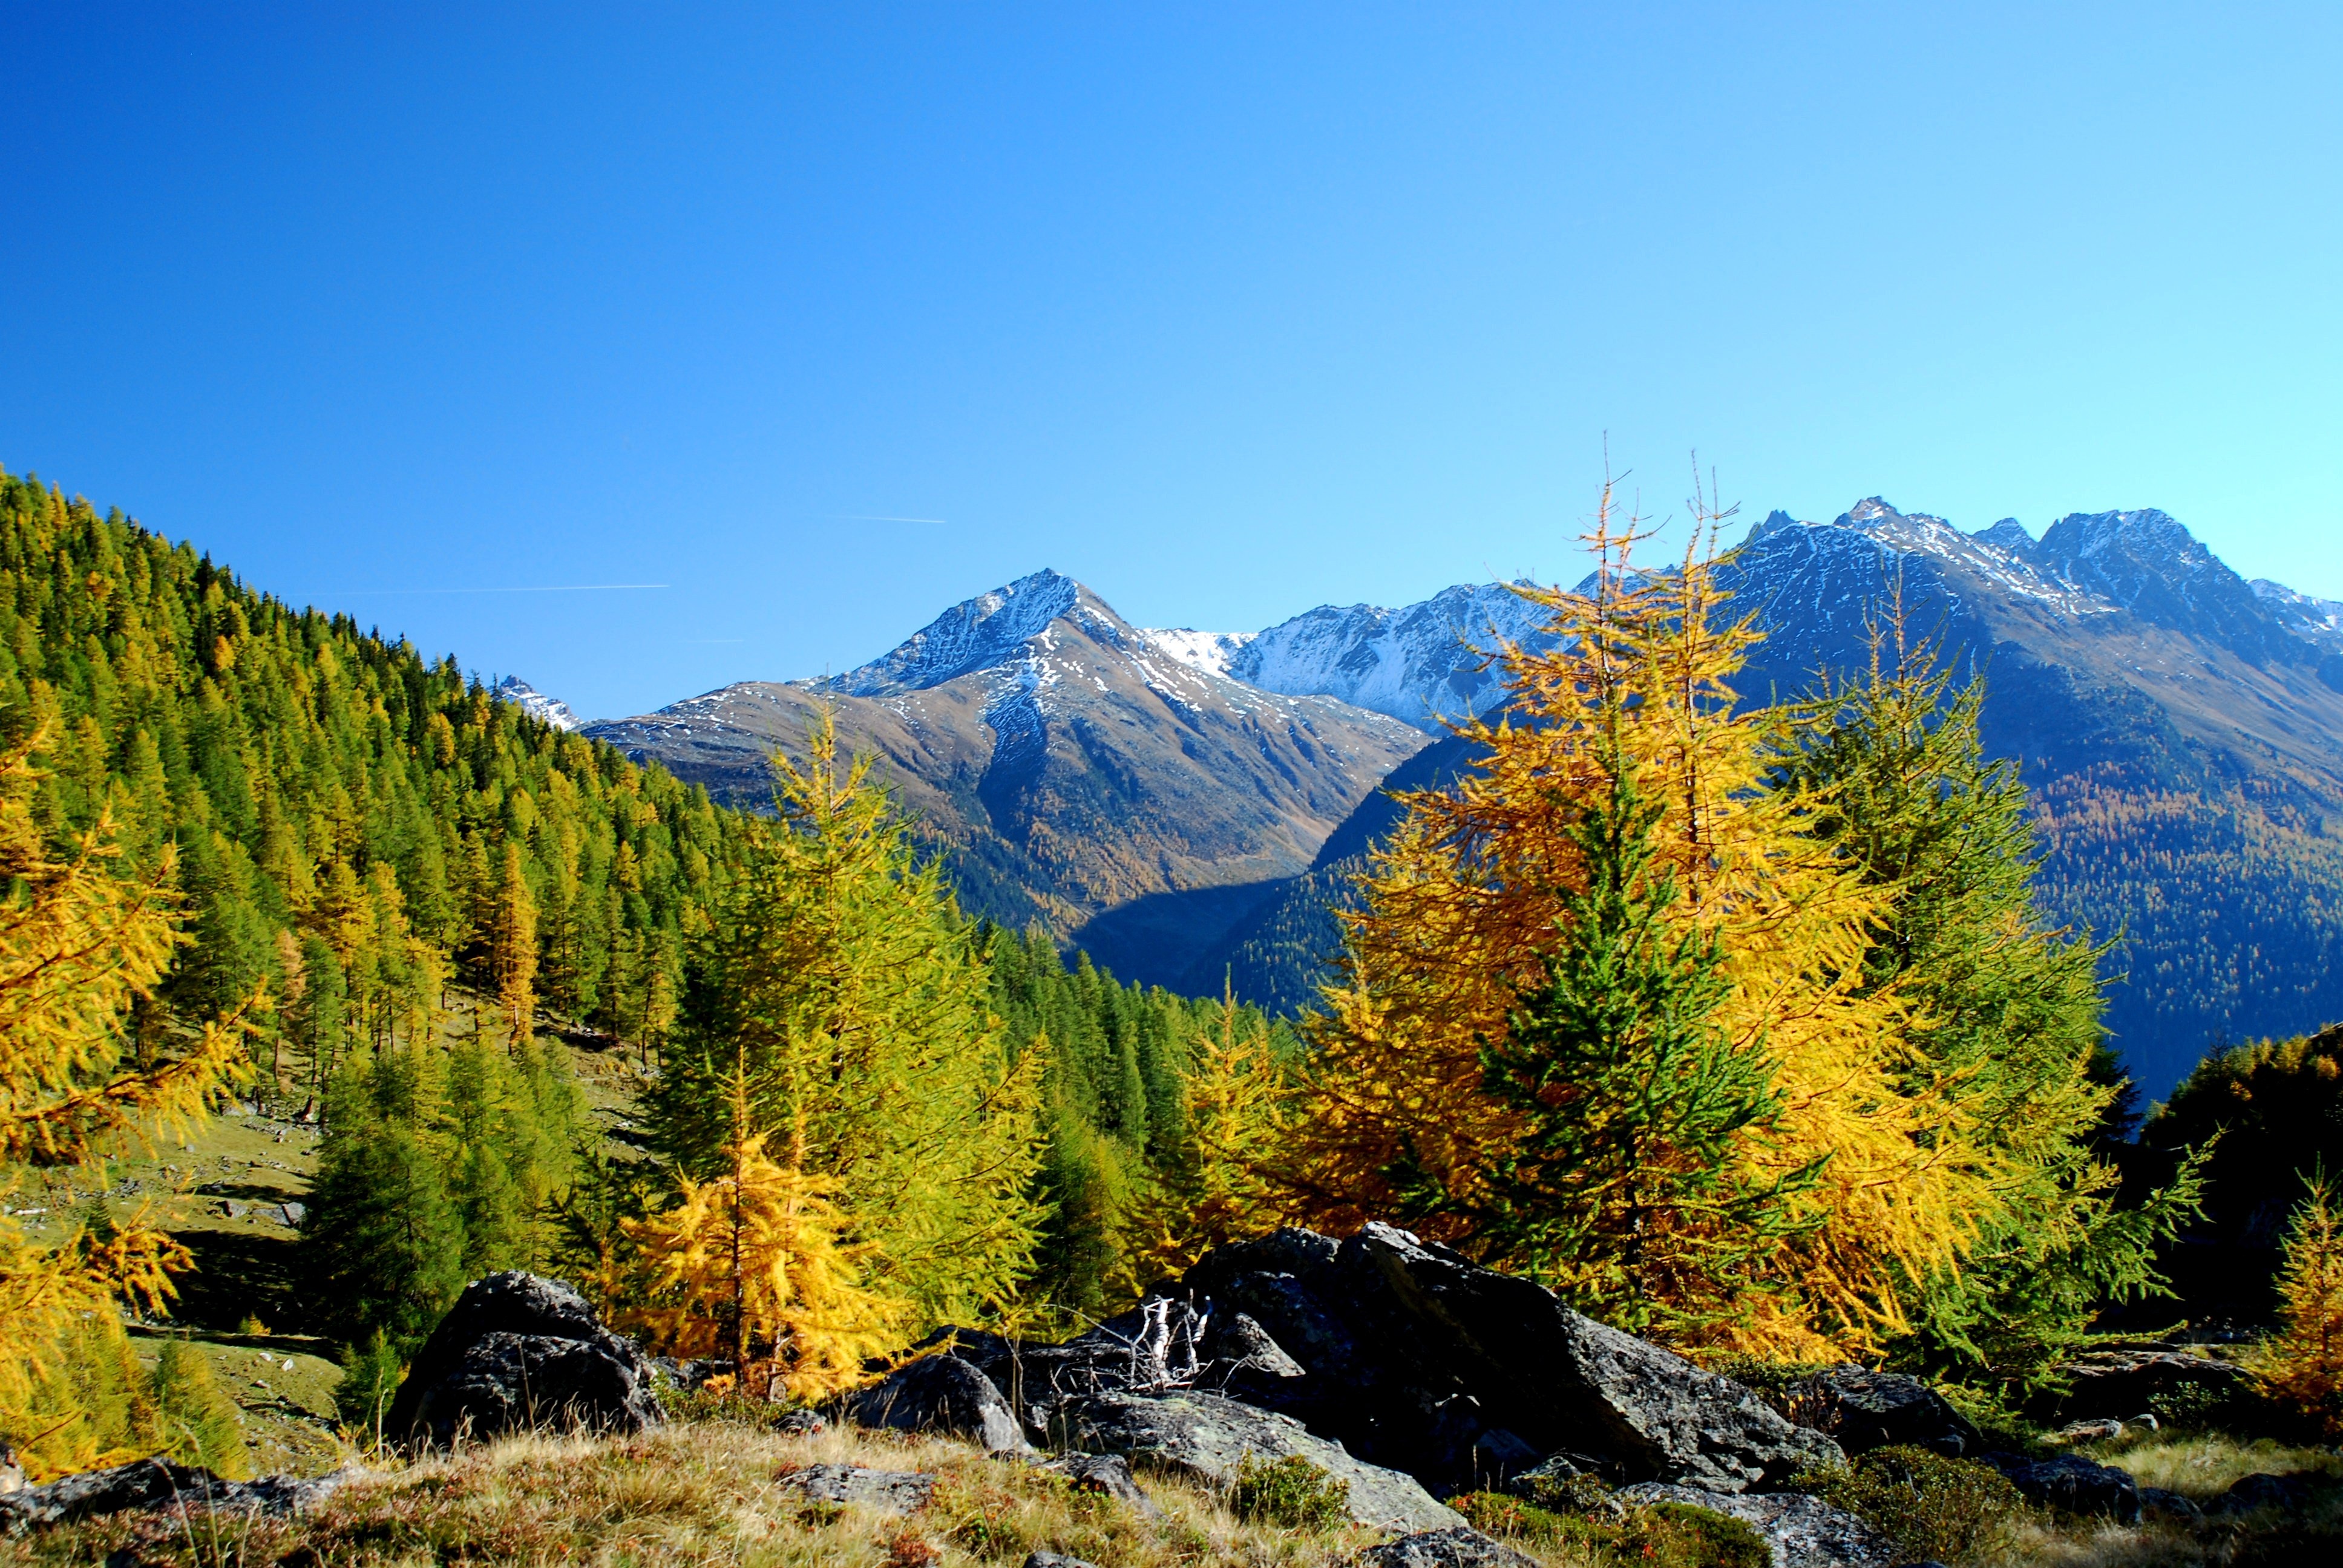
landscape, tree, nature, wilderness, walking, mountain, plant, meadow, leaf, lake, adventure, valley, mountain range, autumn, national park, season, ridge, blue sky, alps, plateau, larch, engadin, mountain panorama, landform, mountain pass, geographical feature, mountainous landforms